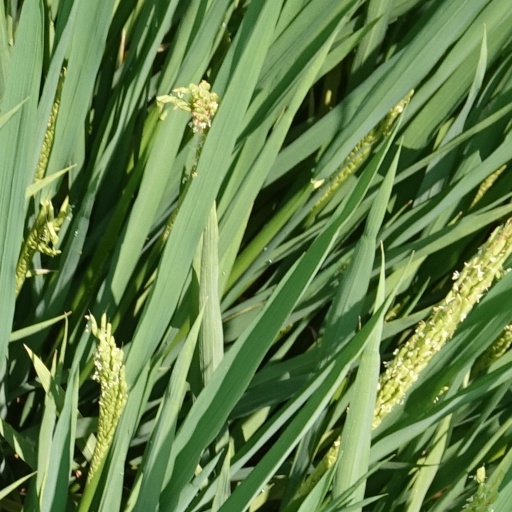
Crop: rice